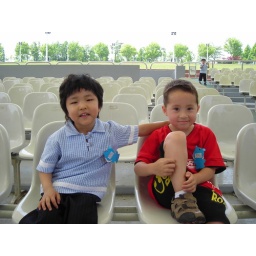
school field trip to world cup stadium in Suwon